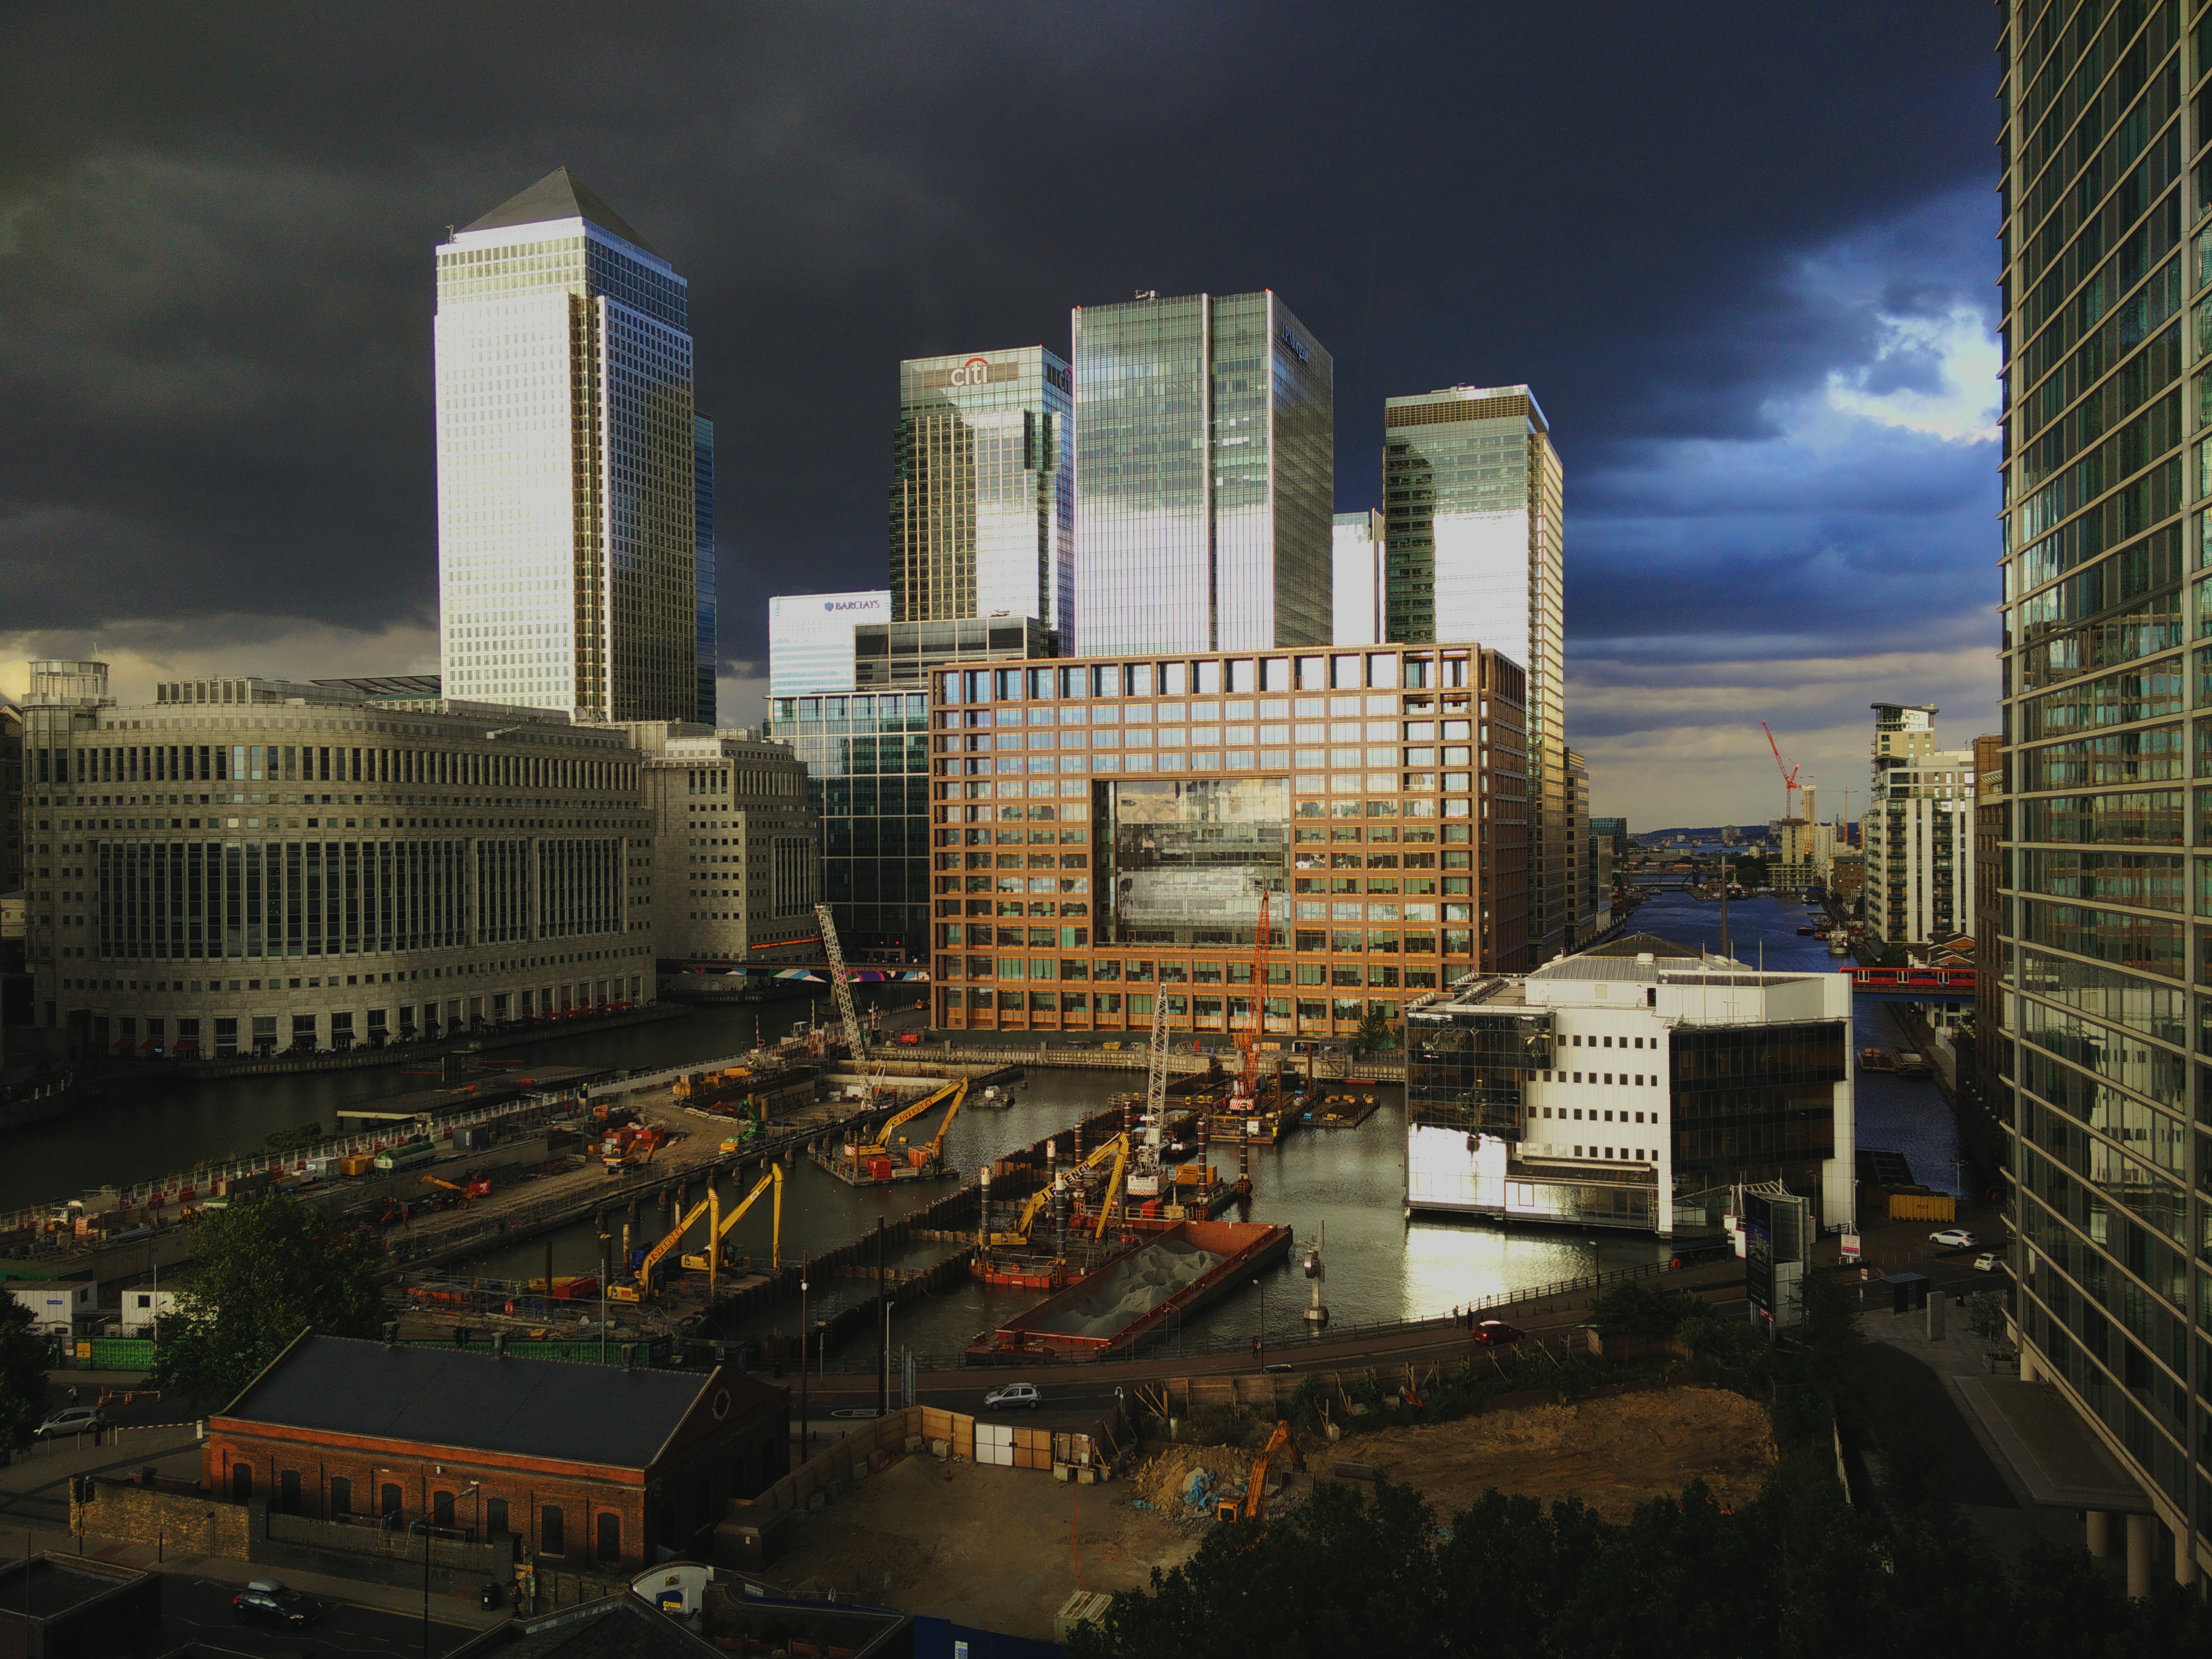
architecture, skyline, city, skyscraper, cityscape, downtown, construction, landmark, stadium, tower block, construction site, london, buildings, metropolis, canary wharf, high rises, urban area, earth movers, human settlement, metropolitan area